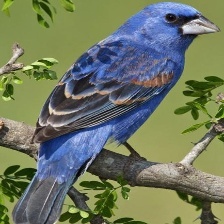
Species: BLUE GROSBEAK
Scientific name: PASSERINA CAERULEA